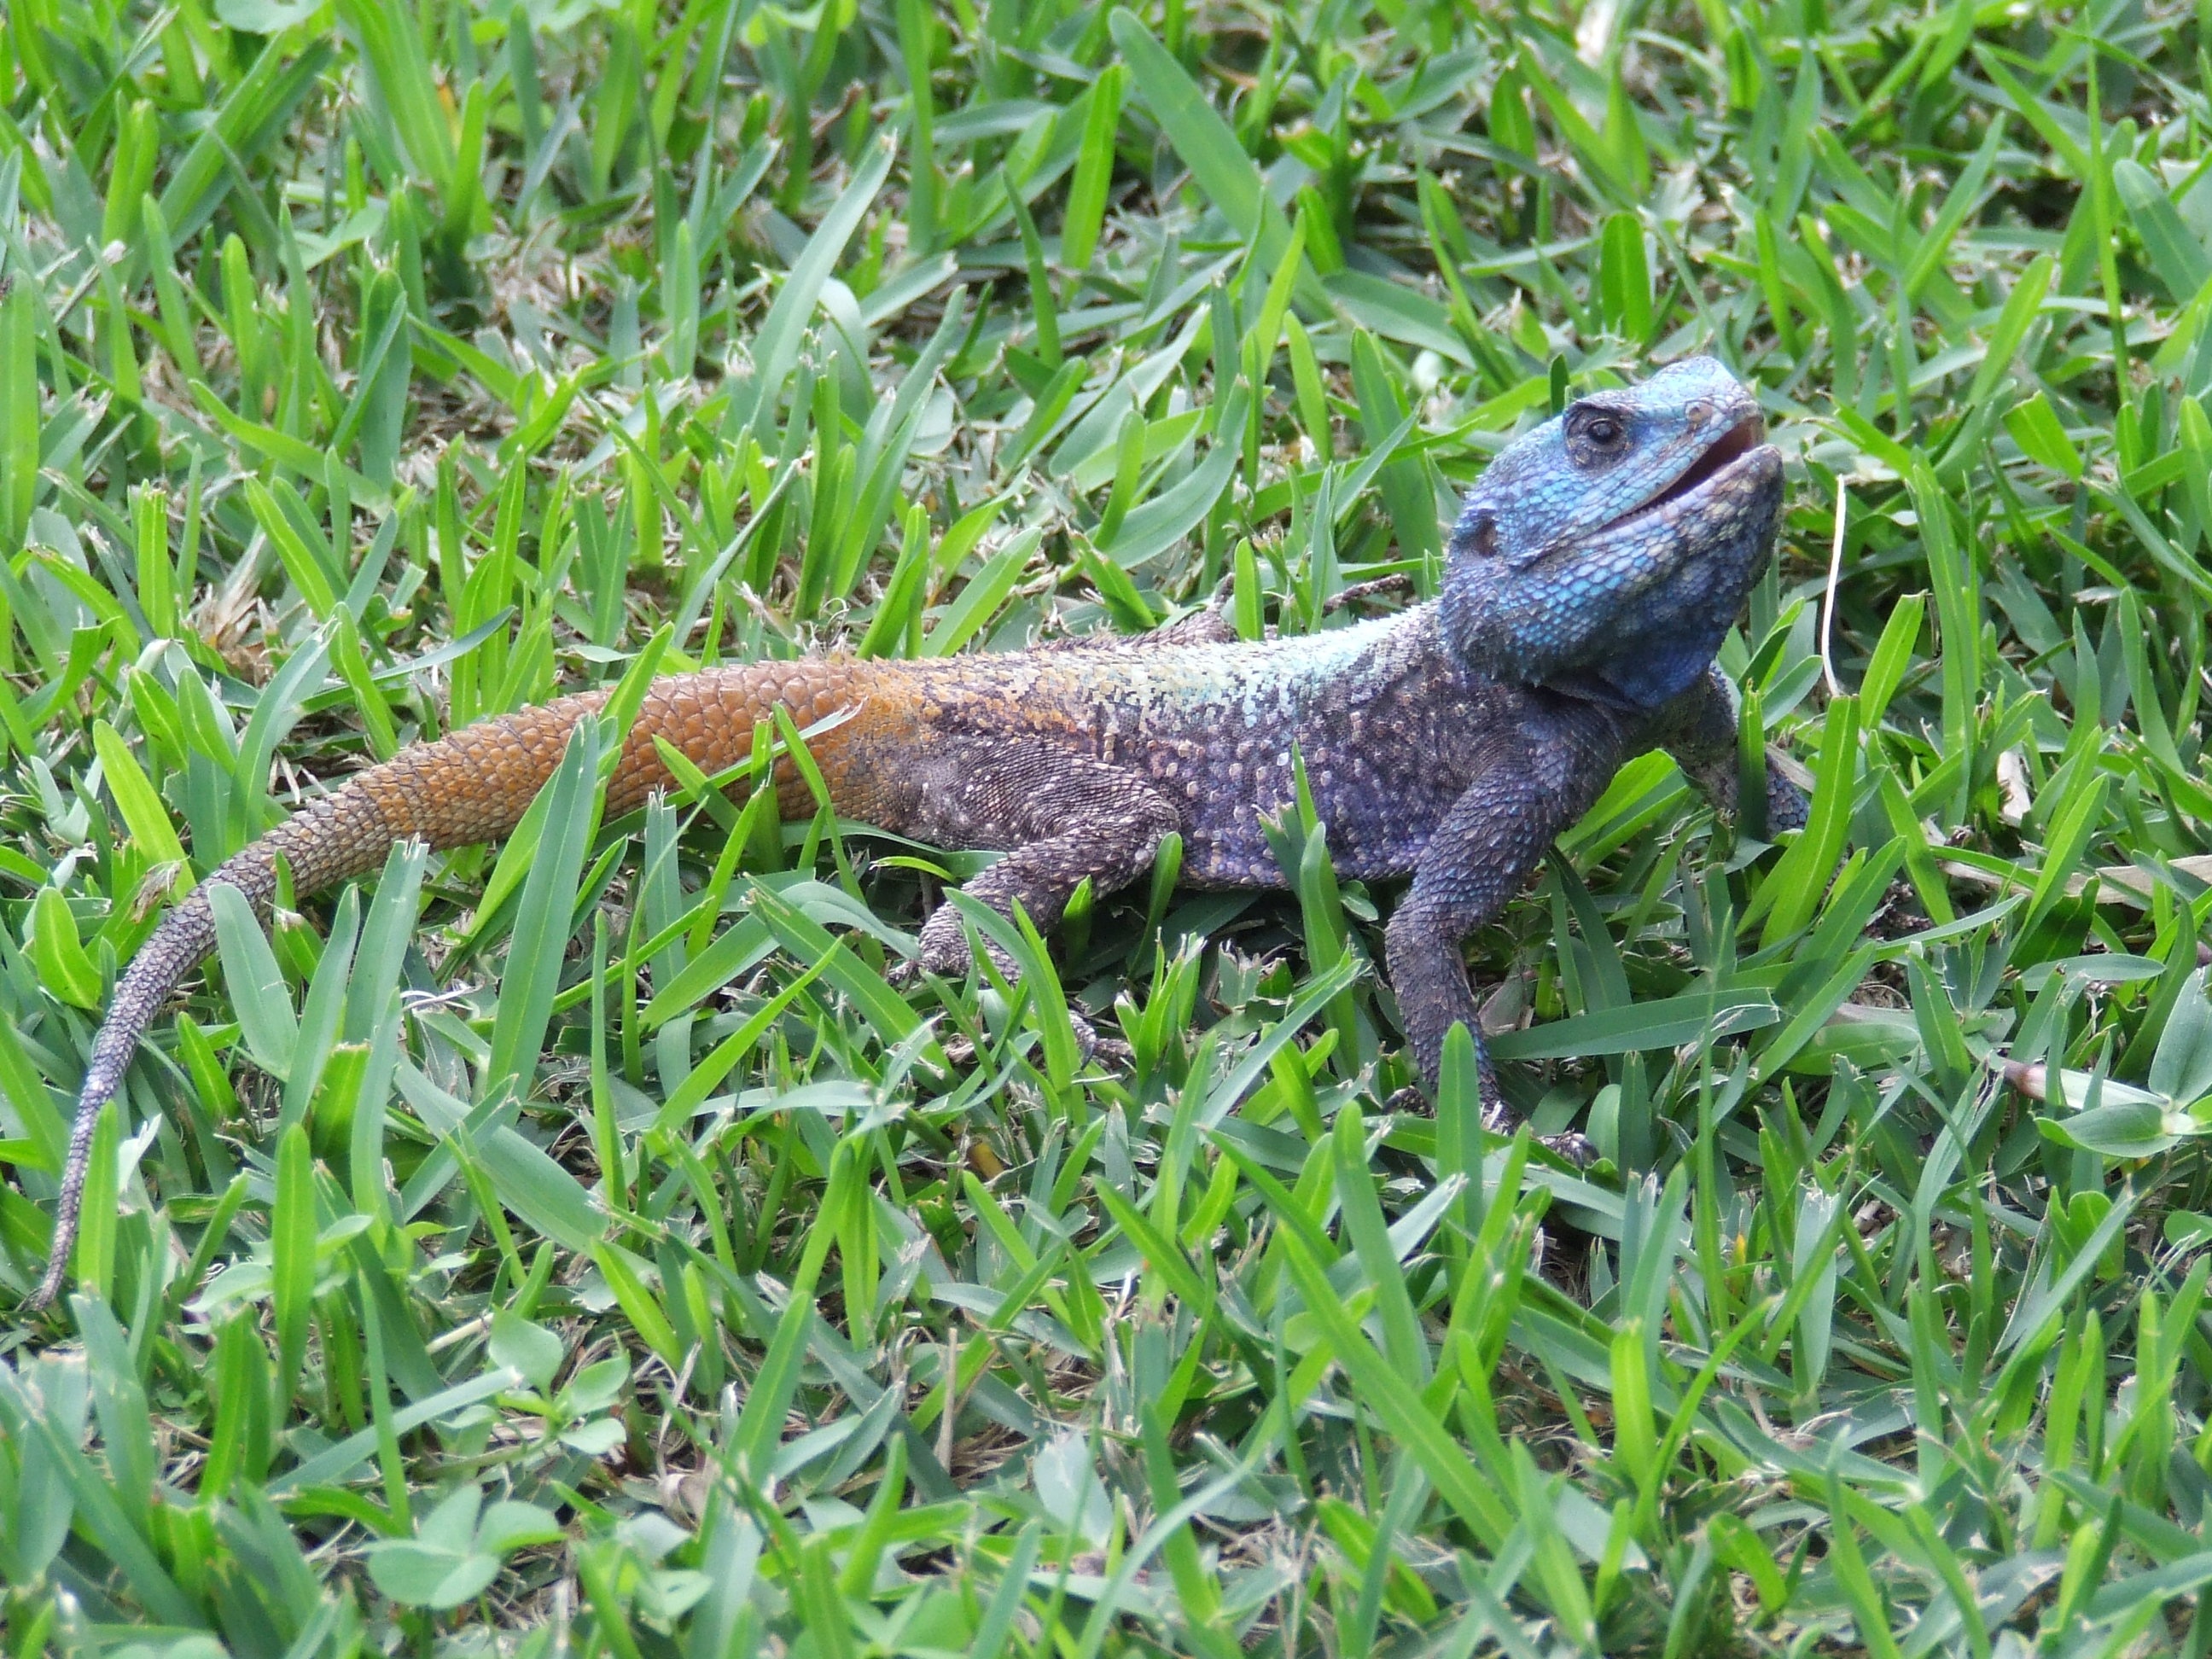
nature, grass, animal, wildlife, reptile, fauna, lizard, green lizard, chameleon, vertebrate, lacerta, dactyloidae, scaled reptile, lacertidae